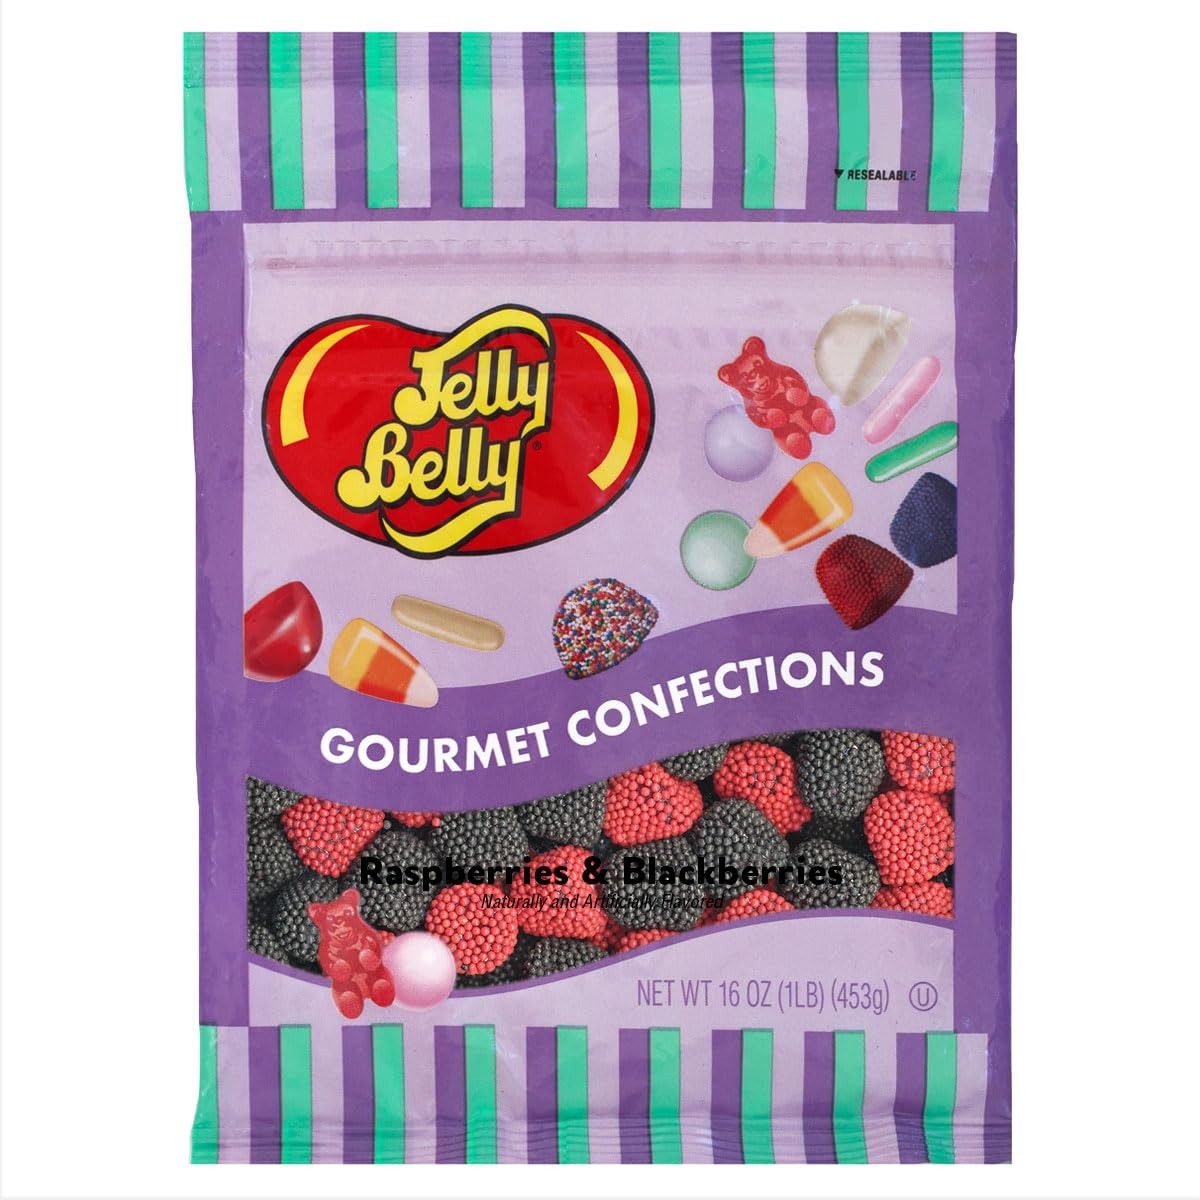
Item Name: Jelly Belly Raspberries and Blackberries Candy - 1 Pound (16 Ounces) Resealable Bag - Genuine, Official, Straight from the Source
Bullet Point 1: This is a one pound (16 oz) bag of fresh-from-the-factory Raspberry & Blackberry Confection goodness!
Bullet Point 2: The bag is resealable for optimal freshness and longevity
Bullet Point 3: Made in a Peanut Free factory!
Bullet Point 4: Have a question? Contact us! We're happy to help.
Product Description: These European-styled candies boast a soft gel center with high fruit intensity. Each piece is then bathed in a shower of crunchy candy seeds giving it its berry-like appearance. All Confections by Jelly Belly are certified OU Kosher by the Orthodox Union. Sold in a 16 oz re-sealable bag for freshness. Our confections have an 18-month shelf life. We offer a product guarantee, so please contact us if you have any questions. Approximately 202 pieces per pound. Sold by weight, not volume.
Value: 16.0
Unit: Ounce

Price: 13.99